New England Patriots

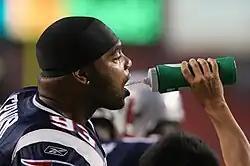
Hall of Fame DE Richard Seymour

The two teams rarely played each other given they were on opposite conferences, but the rivalry gained notoriety in the late 2000s thanks to some close contests and memorable moments between Tom Brady and Eli Manning. In the 2007 season, the Patriots defeated the Giants 38–35 to clinch a perfect 16–0 regular season but could not finish a perfect 19–0 season in Super Bowl XLII following a 17–14 defeat. That game featured the now iconic Helmet Catch from David Tyree. The Giants also defeated the Patriots in Super Bowl XLVI, a 21–17 victory. As of the 2023 season, the series is tied 7–7.